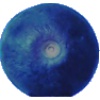
Label: huckleberry